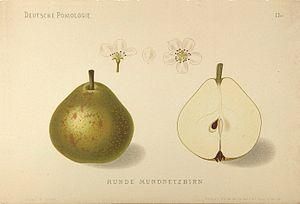
Mouille-bouche ou encore Mouille-bouche d'été est une variété ancienne de poire fondante. Mouille-bouche d'automne est équivalente à Verte longue.